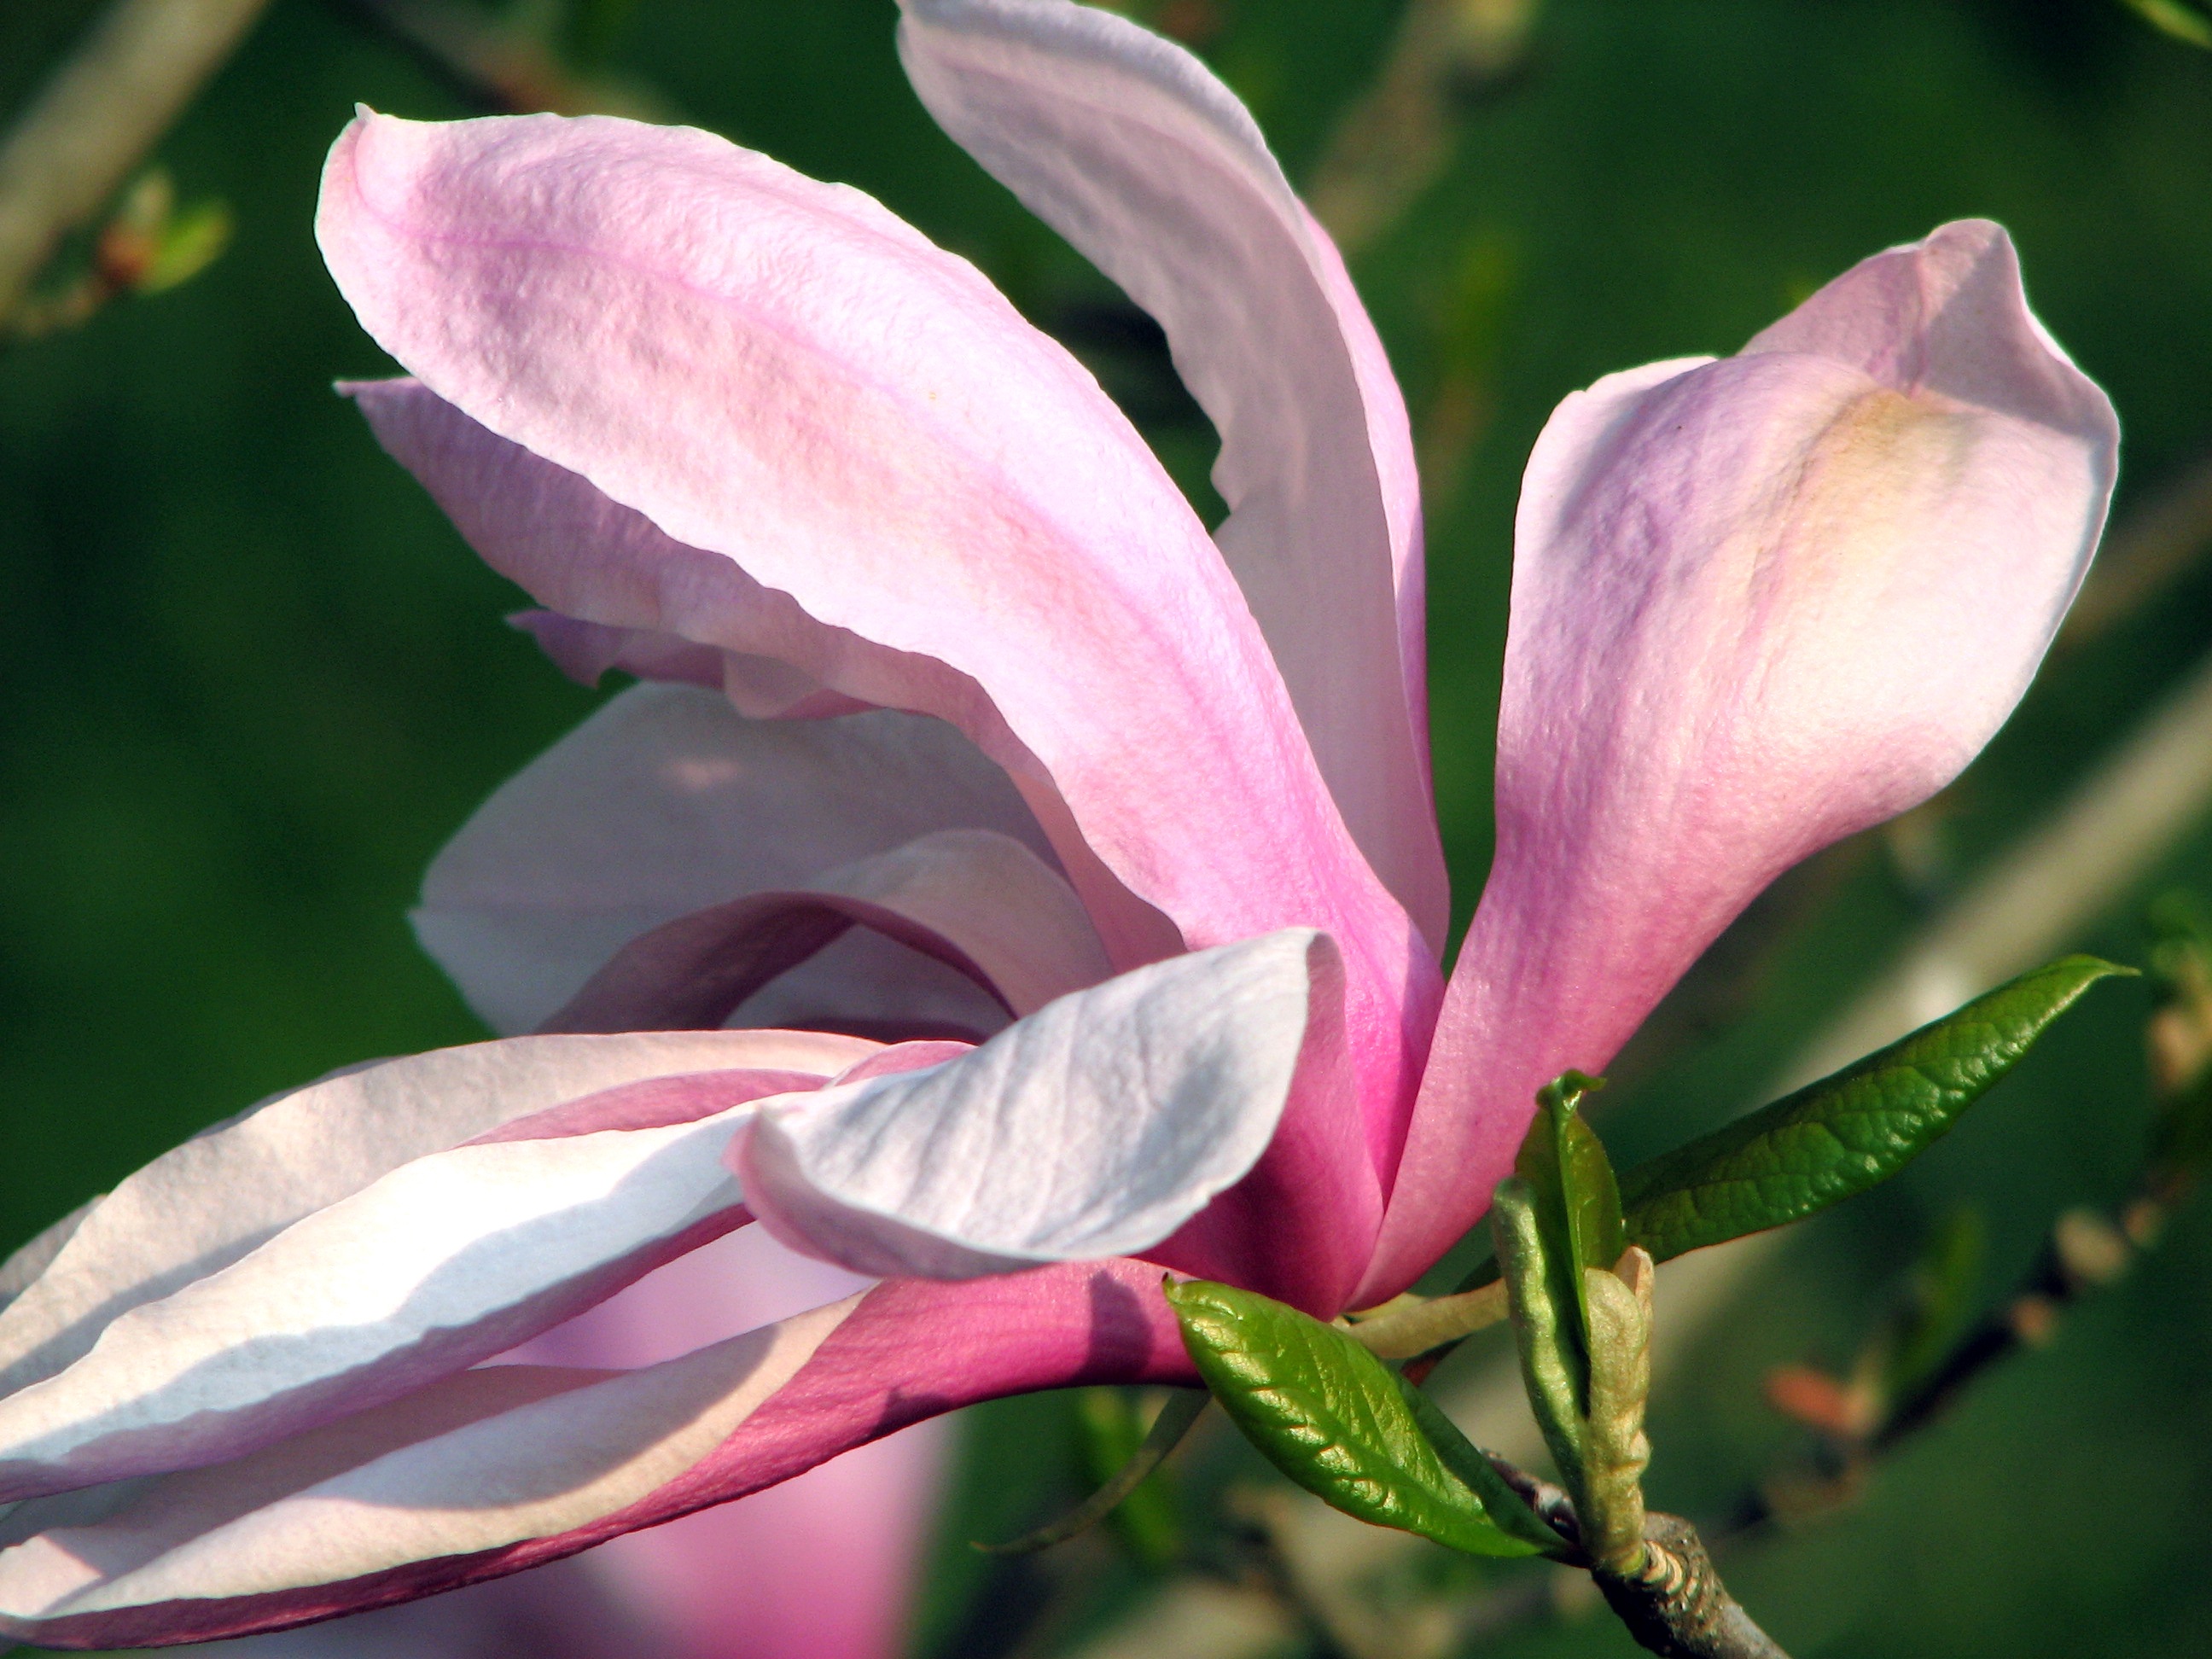
nature, blossom, plant, leaf, flower, petal, spring, botany, flora, flowers, shrub, magnolia, bud, macro photography, flowering plant, land plant, magnolia family